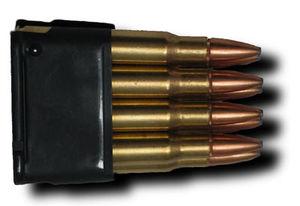
Le M1 Garand est le premier fusil semi-automatique réglementaire de l'US Army. Il remplaça le Springfield M1903 à verrou mais n'est pas le premier fusil semi-automatique utilisé dans une armée, contrairement à ce que l'on croit souvent. Il fut aussi l'arme destinée aux fantassins de l'US Army la plus produite durant la Seconde Guerre mondiale, réputée pour sa précision fort acceptable pour une arme de production de masse à bas coût, la vélocité de sa munition bien supérieure à celle de la carabine US M1, ainsi que son système de rechargement semi-automatique.